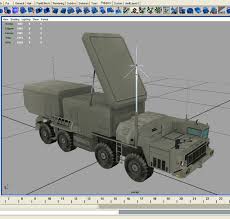
Label: 30N6E